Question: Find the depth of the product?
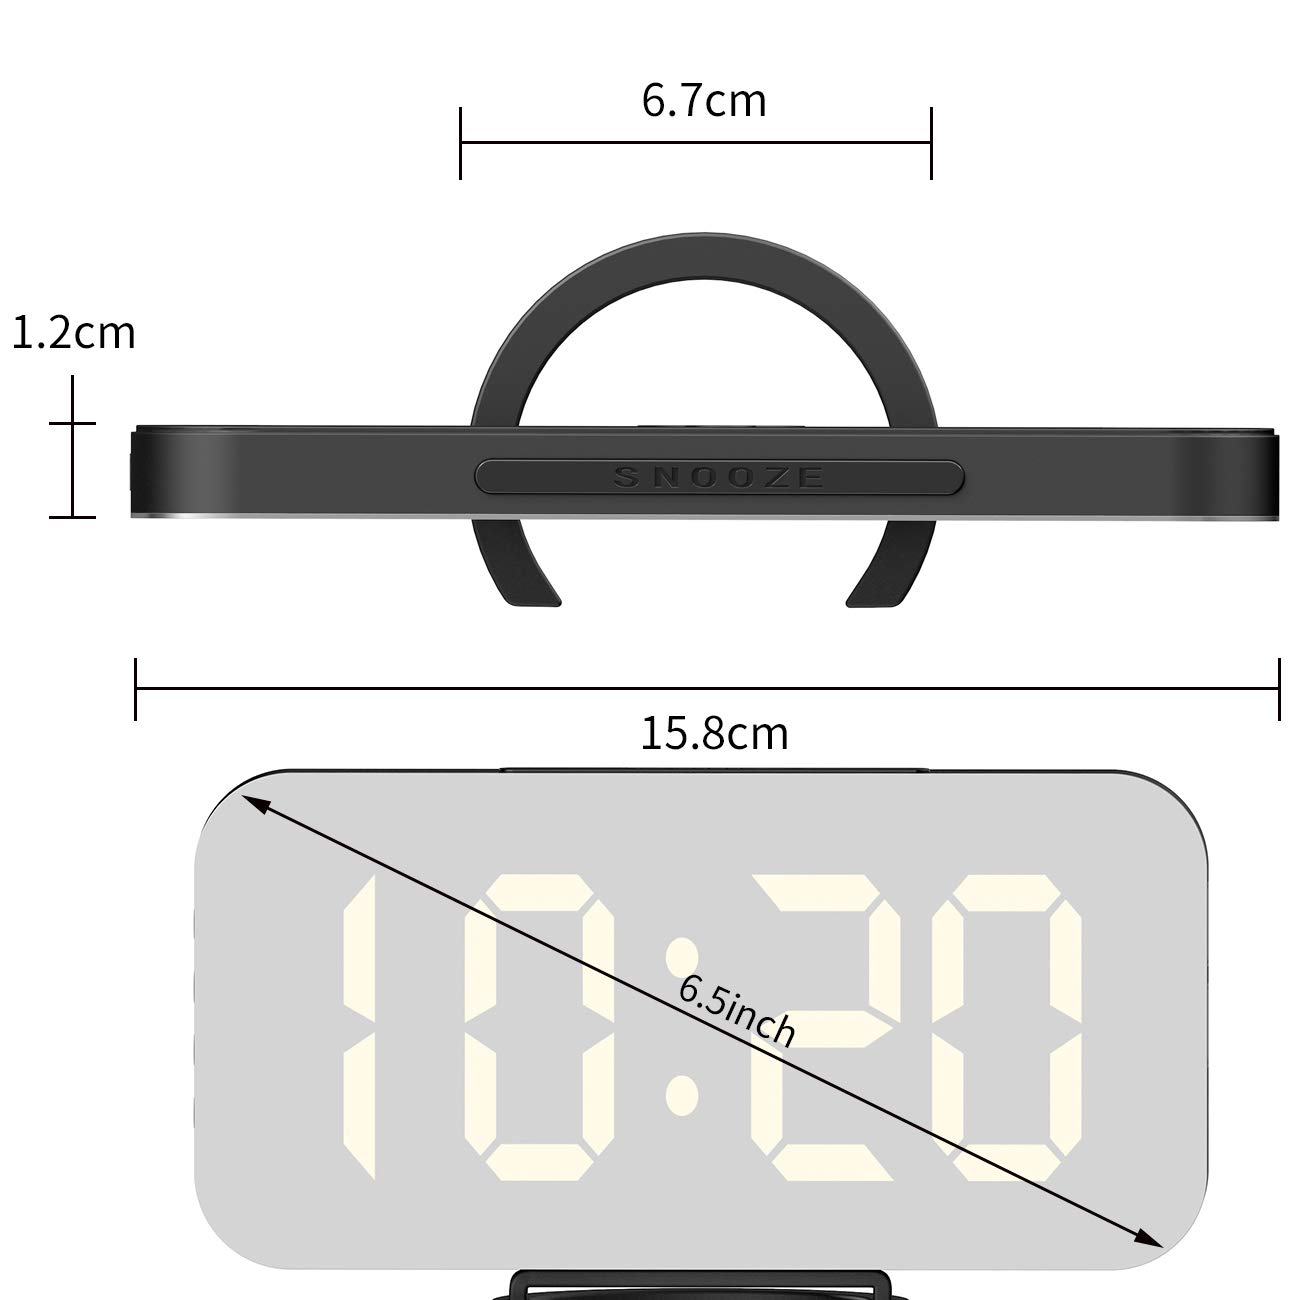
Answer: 6.7 centimetre